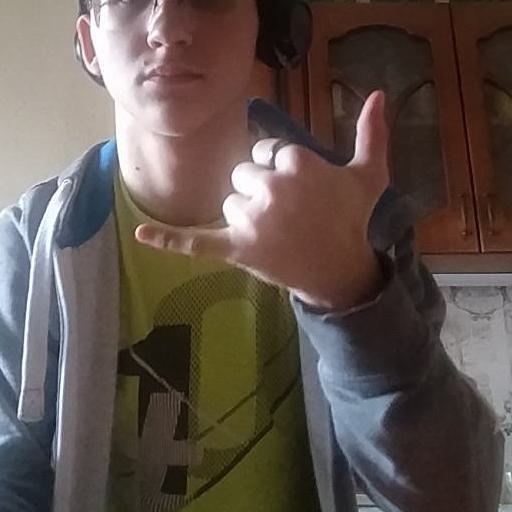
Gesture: call